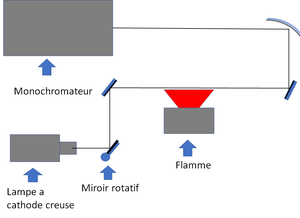
Schéma du trajet optique d'un spectromètre à flamme. On retrouve la lampe à cathode creuse, ainsi que son rayonement, la flamme et finalement le monochromateur.
La spectrométrie d'absorption atomique par génération d’hydrure est un type de spectrométrie d'absorption atomique où des échantillons de métaux tels que l'arsenic, l'antimoine ou le sélénium sont vaporisés en les convertissant en hydrures volatils.